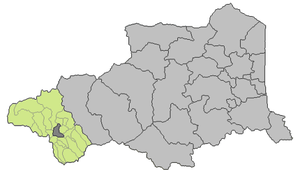
Saillagouse (kanton)
Placering i departementet Pyrénées-Orientales
Saillagouse var en fransk kanton fra 1790 til 2015 beliggende i departementet Pyrénées-Orientales i regionen Languedoc-Roussillon. Kantonen blev nedlagt i forbindelse med en reform, der reducerede antallet af kantoner i Frankrig. Alle kantonens kommuner indgår nu i den nye kanton Les Pyrénées catalanes.